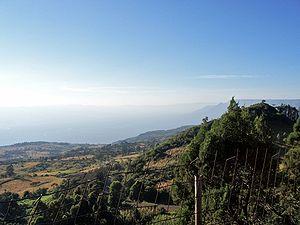
Les sources d'énergies renouvelables sont utilisées dans de nombreux pays africains pour répondre aux besoins énergétiques locaux.